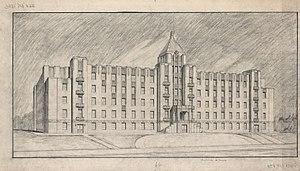
Hôpital général du Christ-Roi-de-Verdun / Alphonse Venne . - Échelles multiples . - 1929-1930
L'Hôpital de Verdun est un hôpital public situé dans l'arrondissement de Verdun à Montréal, au Québec. Il fait partie du CIUSSS du Centre-Sud-de-l’Île-de-Montréal.